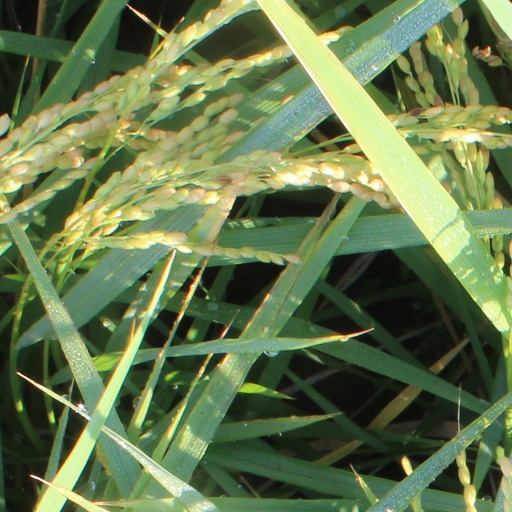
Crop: rice